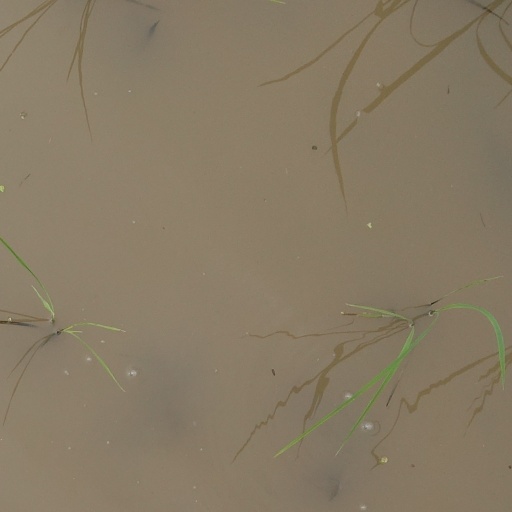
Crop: rice